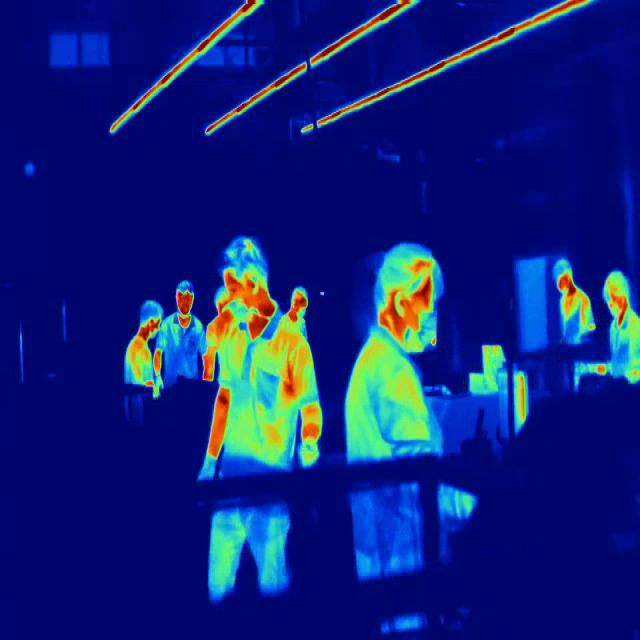
Detected objects:
label: person
label: person
label: person
label: person
label: person
label: person